Redondo Beach, California

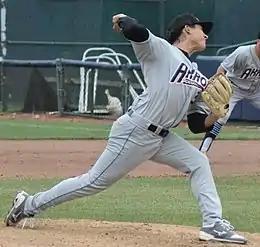
Eli Morgan

The United States Postal Service operates the Redondo Beach Post Office at 1201 North Catalina Avenue, the Redondo Beach Station #2 Post Office at 1715 Via El Prado, the North Redondo Beach Post Office at 2215 Artesia Boulevard, and the Galleria Post Office at Suite 377D at 1815 Hawthorne Boulevard.